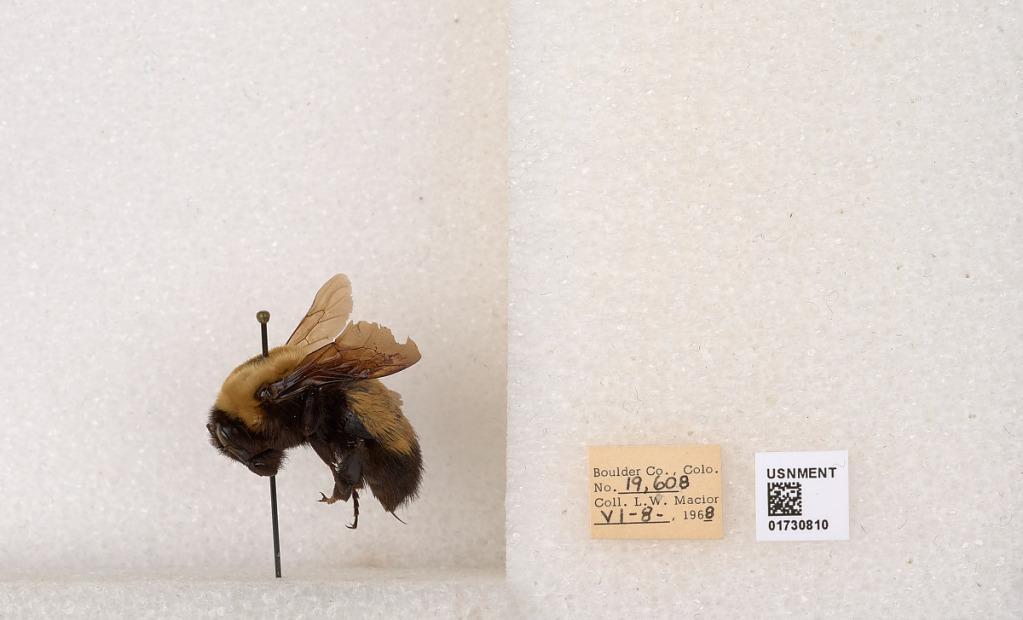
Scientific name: Bombus (Bombus) nevadensis Cresson
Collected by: L. Macior
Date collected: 1968-6-8
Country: United States
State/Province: Colorado
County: Boulder
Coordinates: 40.0925, -105.358